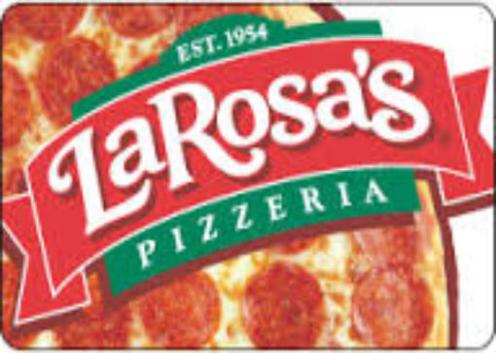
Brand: larosa's pizzeria
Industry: Food